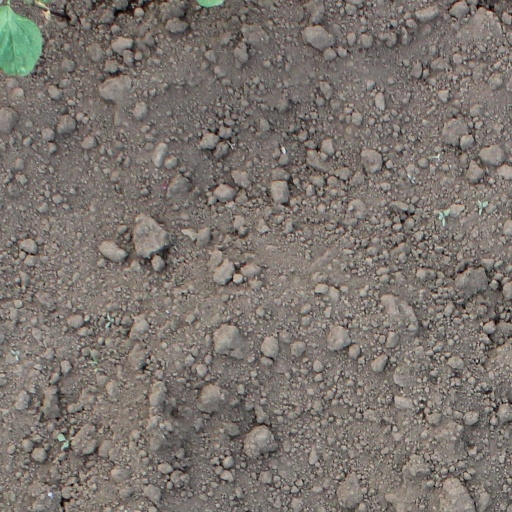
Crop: soybean